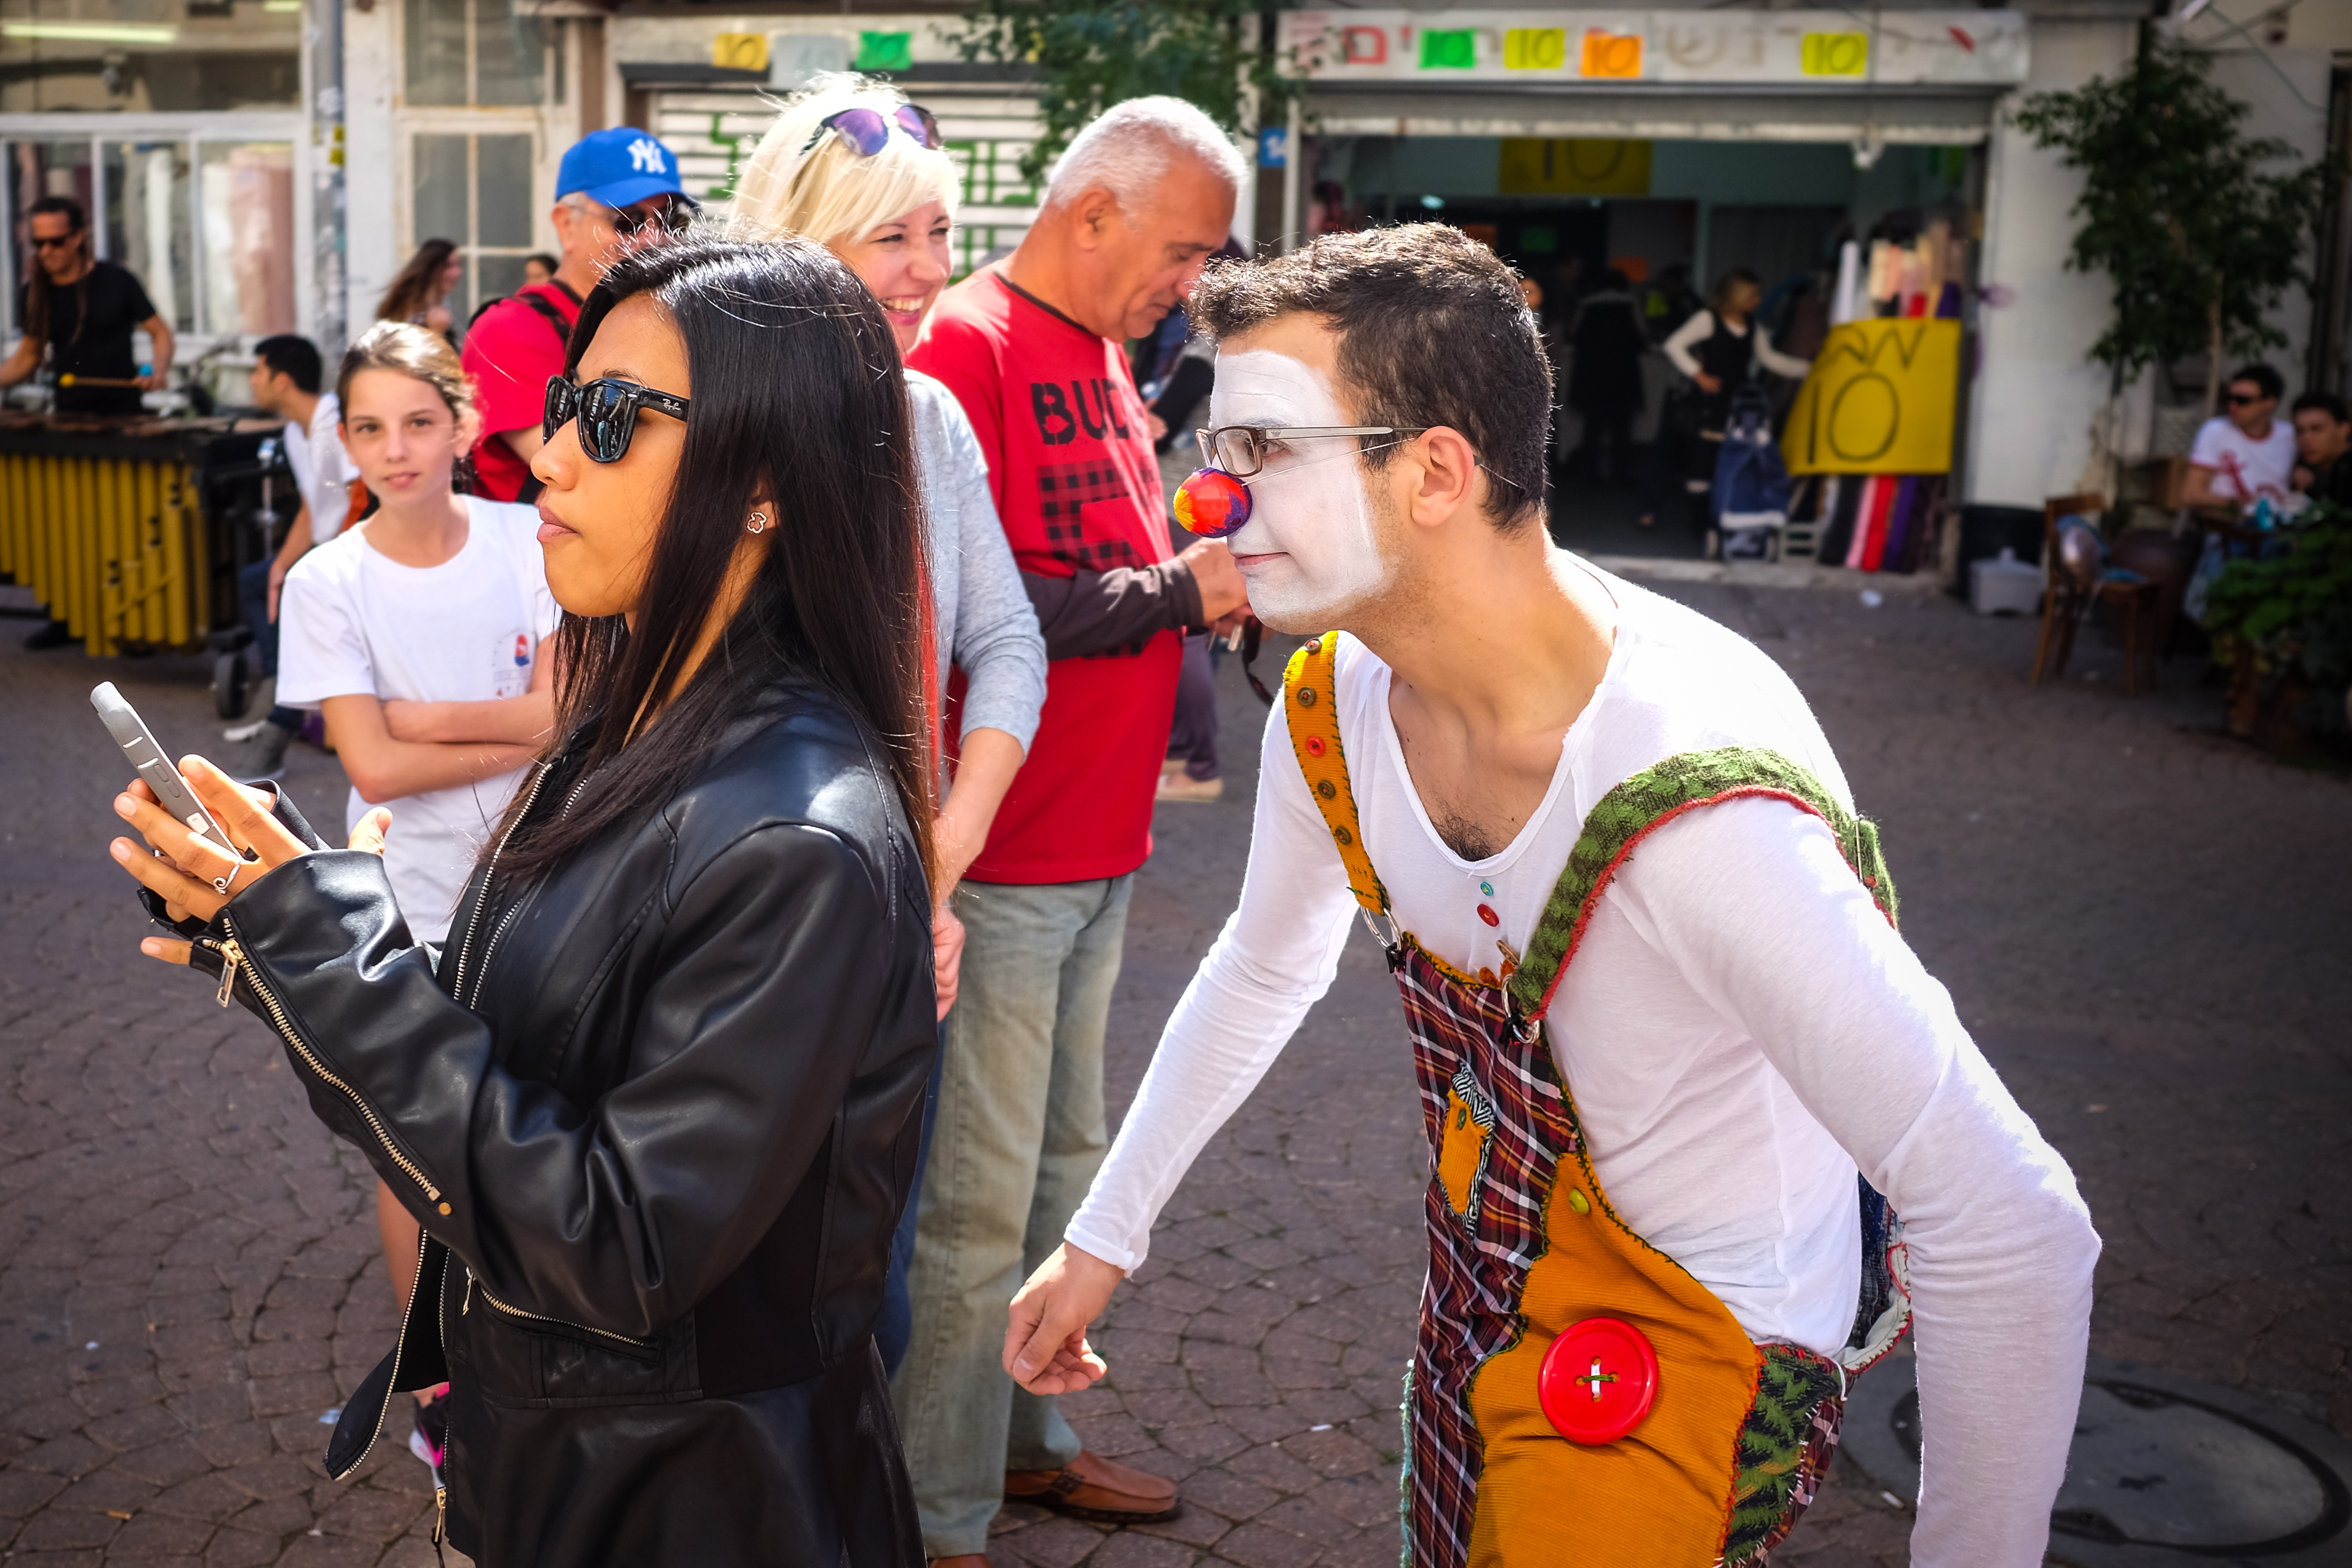
street, fujifilm, clothing, clown, streetphotography, festival, x100, fuji, costume, x100s, onthejob, joke, streetshow, tracking, stiffupperlip